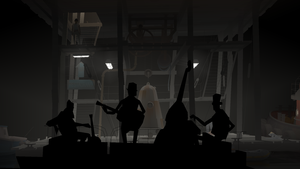
Capture d’écran du jeu Kentucky Route Zero.
Kentucky Route Zero est un jeu vidéo indépendant épisodique conçu par Jake Elliott et Tamas Kemenczy et mis en musique par Ben Babbitt, au sein de leur collectif Cardboard Computer. Il s’agit d’un jeu d'aventure graphique empruntant grandement au jeu d'aventure textuel et s’inspirant beaucoup du théâtre. Le jeu est composé de cinq épisodes, appelés « actes », s’inscrit dans les genres du réalisme magique et du Southern Gothic, et suit l’histoire d’un livreur d’antiquités perdu au Kentucky et des personnes qu’il rencontre sur sa route.